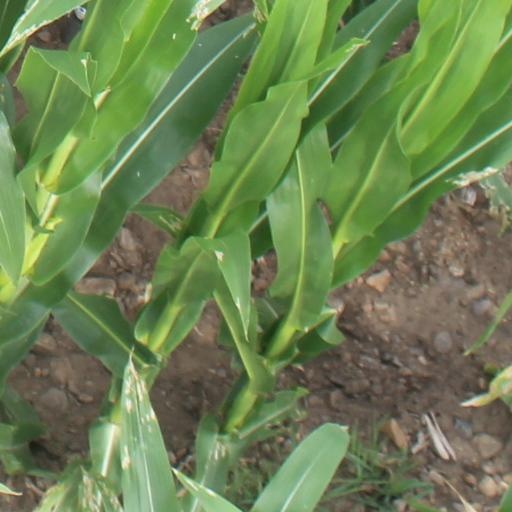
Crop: maize; corn